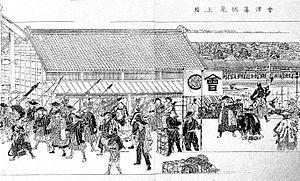
Aizu est une zone comprenant le tiers occidental de la préfecture de Fukushima au Japon. La ville principale de la zone est Aizuwakamatsu.
La bataille de Toba-Fushimi est un conflit opposant les forces pro-impériales aux forces shogunales de Tokugawa durant la guerre de Boshin au Japon. La bataille a commencé le 27 janvier 1868, quand les forces du shogun et les forces coalisées des domaines de Chōshū, de Satsuma et de Tosa se sont rencontrées près de Fushimi. La bataille a duré quatre jours et s'est conclue par une défaite décisive pour le shogunat Tokugawa.